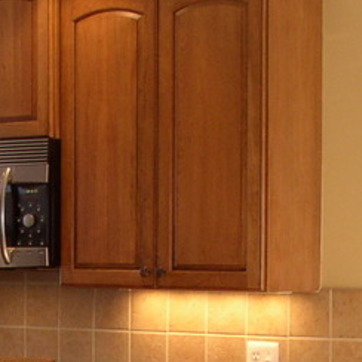
Material: wood